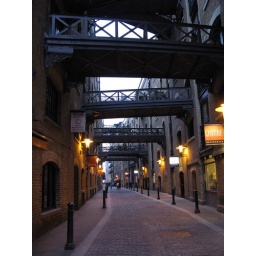
over the pedestrian street shad thames, east of tower bridge